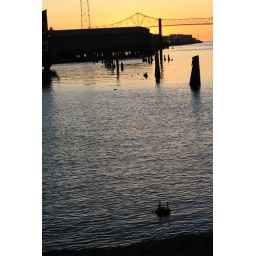
taken in astoria of the astoria bridge and/or the columbia river